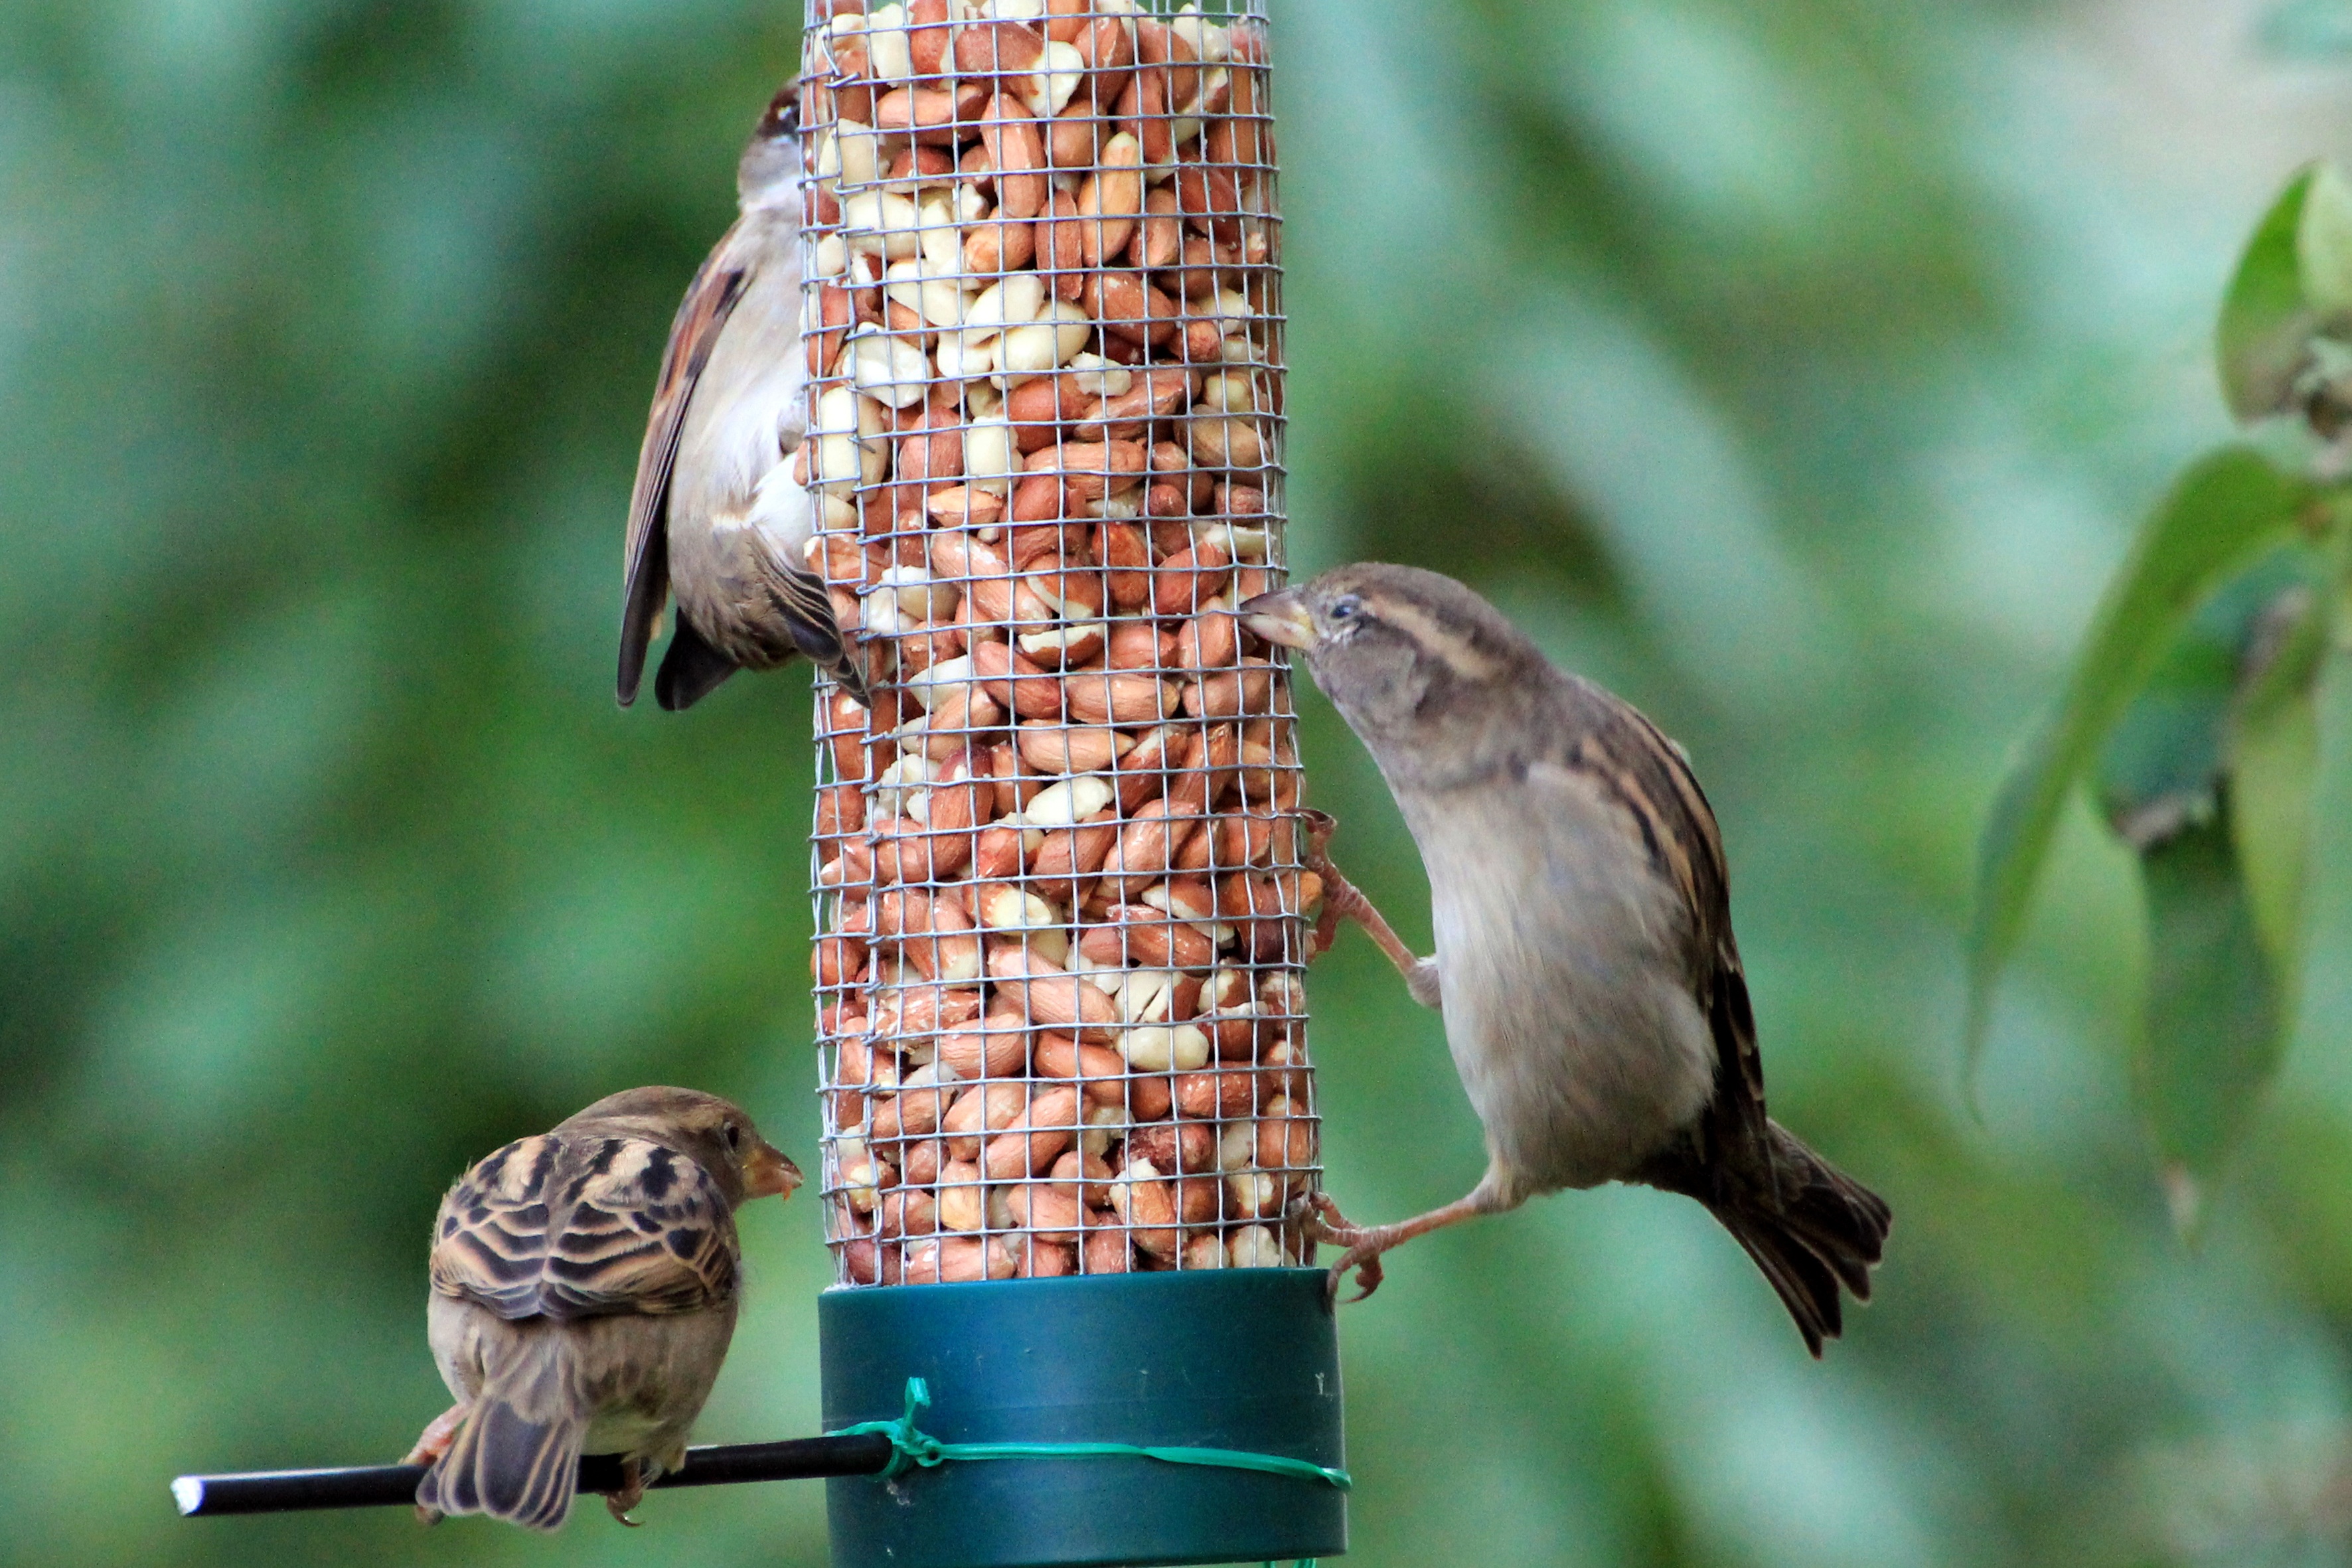
nature, branch, bird, wildlife, food, beak, garden, fauna, songbird, birds, vertebrate, sparrow, cheeky, finch, sparrows, house sparrow, perching bird